Pierre Prévert

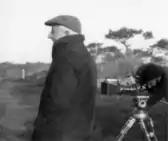
Pierre Prévert in 1980

He is the brother of Jacques Prévert, who is the subject of his documentary "Mon frère Jacques". He is the father of screenwriter Catherine Prévert.